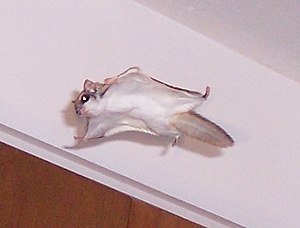
Egernfamilien / Billeder
Egernfamilien eller latin: Sciuridae er en stor familie af små eller mellemstore gnavere. Familien omfatter bl.a. træegern, jordegern, murmeldyr, flyveegern og præriehunde. Egern er hjemmehørende i Amerika, Eurasien og Afrika, og er blevet introduceret til Australien. De tidligst kendte egern stammer fra Eocæn. Blandt de øvrige nulevende gnavere er de nærmest beslægtede med bjergbæveren og hasselmusen.